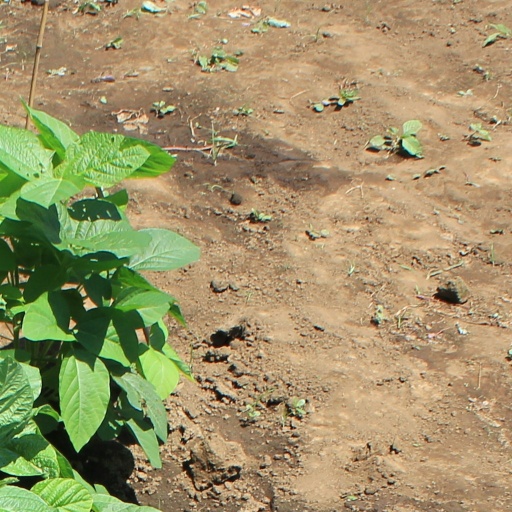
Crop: soybean